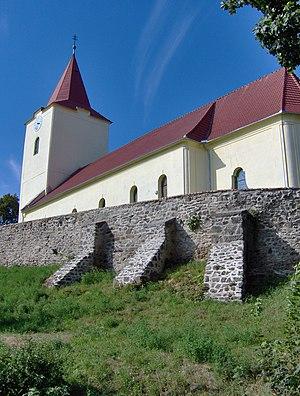
Bátovce est un village de Slovaquie situé dans la région de Nitra.